RZA

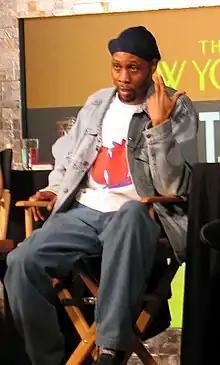
RZA at The New Yorker Festival in 2005

In 2010 he worked on what was intended as a solo album for GZA, "Liquid Swords II", but the album remains unreleased. RZA also worked with Kanye West on the latter's fifth album, "My Beautiful Dark Twisted Fantasy", as well as "Watch the Throne" by Kanye and Jay-Z.